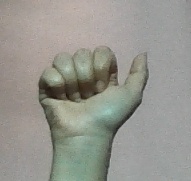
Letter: dhad